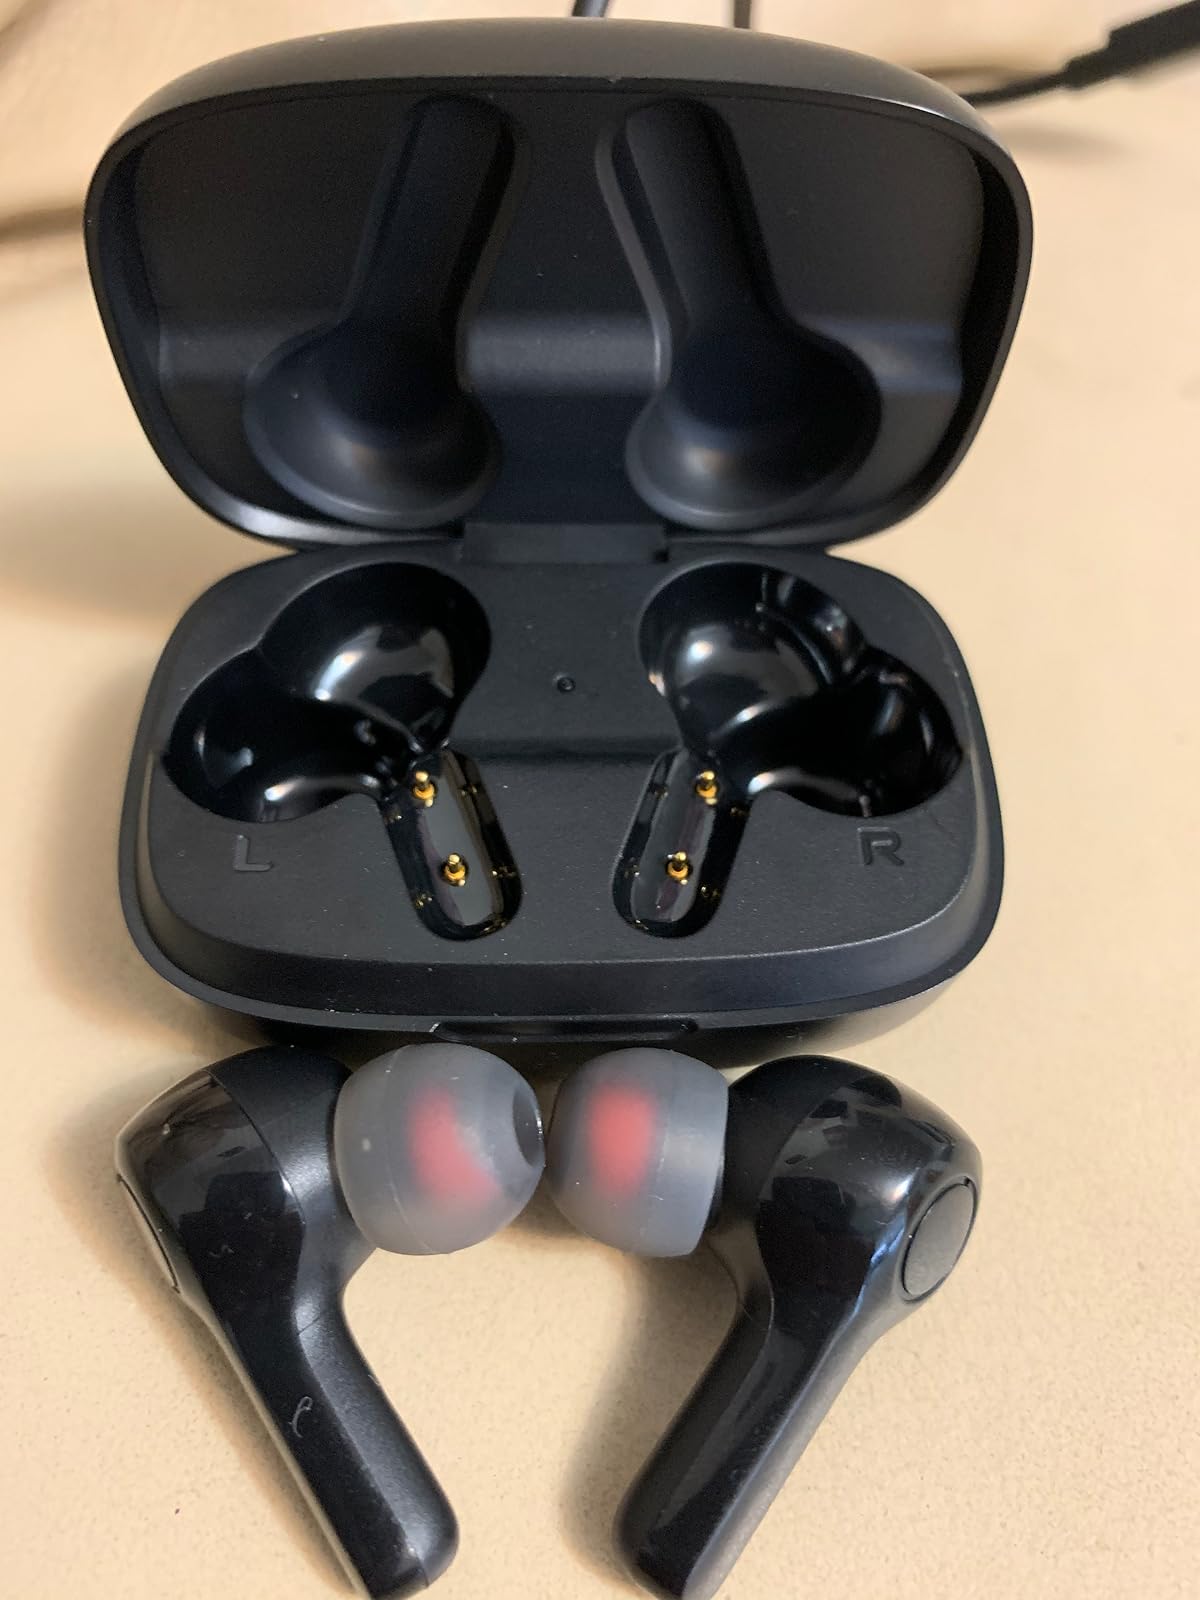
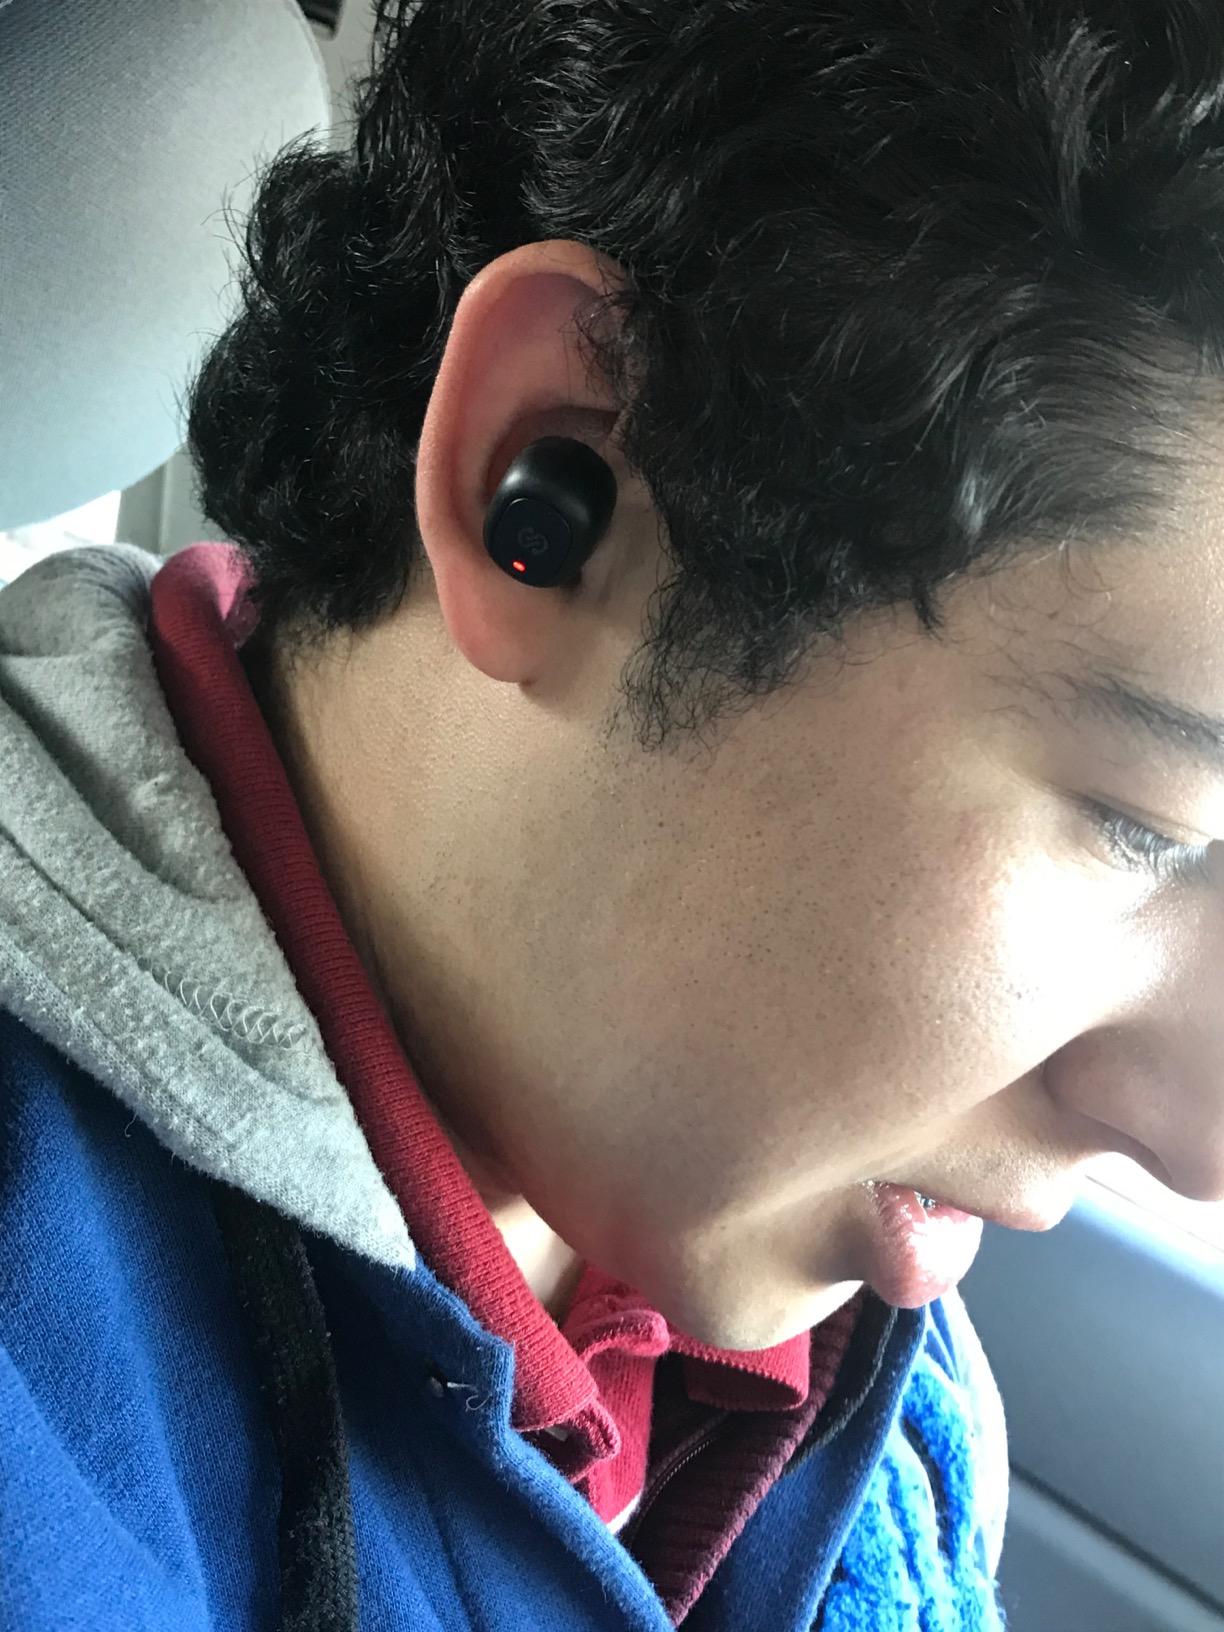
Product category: earbuds
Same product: no